Victim (2022 film)

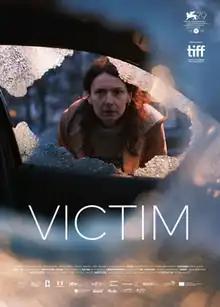
Film poster

Victim is a 2022 thriller drama film directed by Michal Blaško and written by Jakub Medvecký. A co-production between Slovakia, Czech Republic and Germany, the film premiered at the Horizons section of the 79th edition of the Venice Film Festival. It was selected as the Slovak entry for the Best International Feature Film at the 95th Academy Awards. It won two Sun in a Net Awards including Best Film and Best Director.